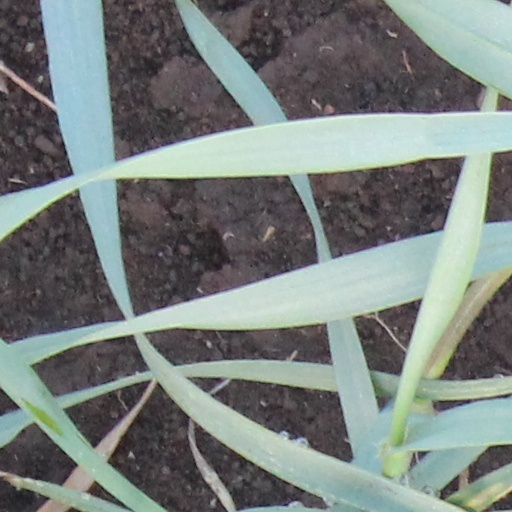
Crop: wheat